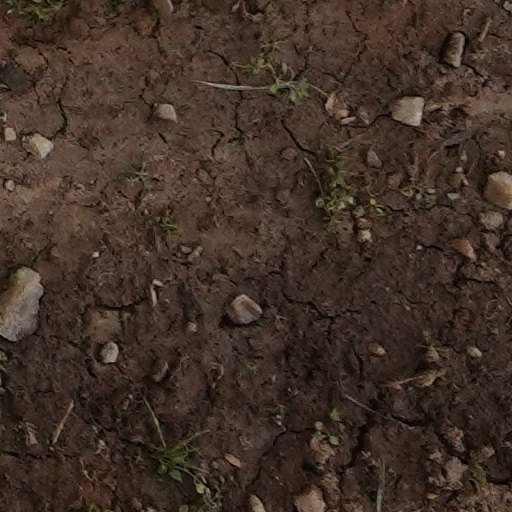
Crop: wheat